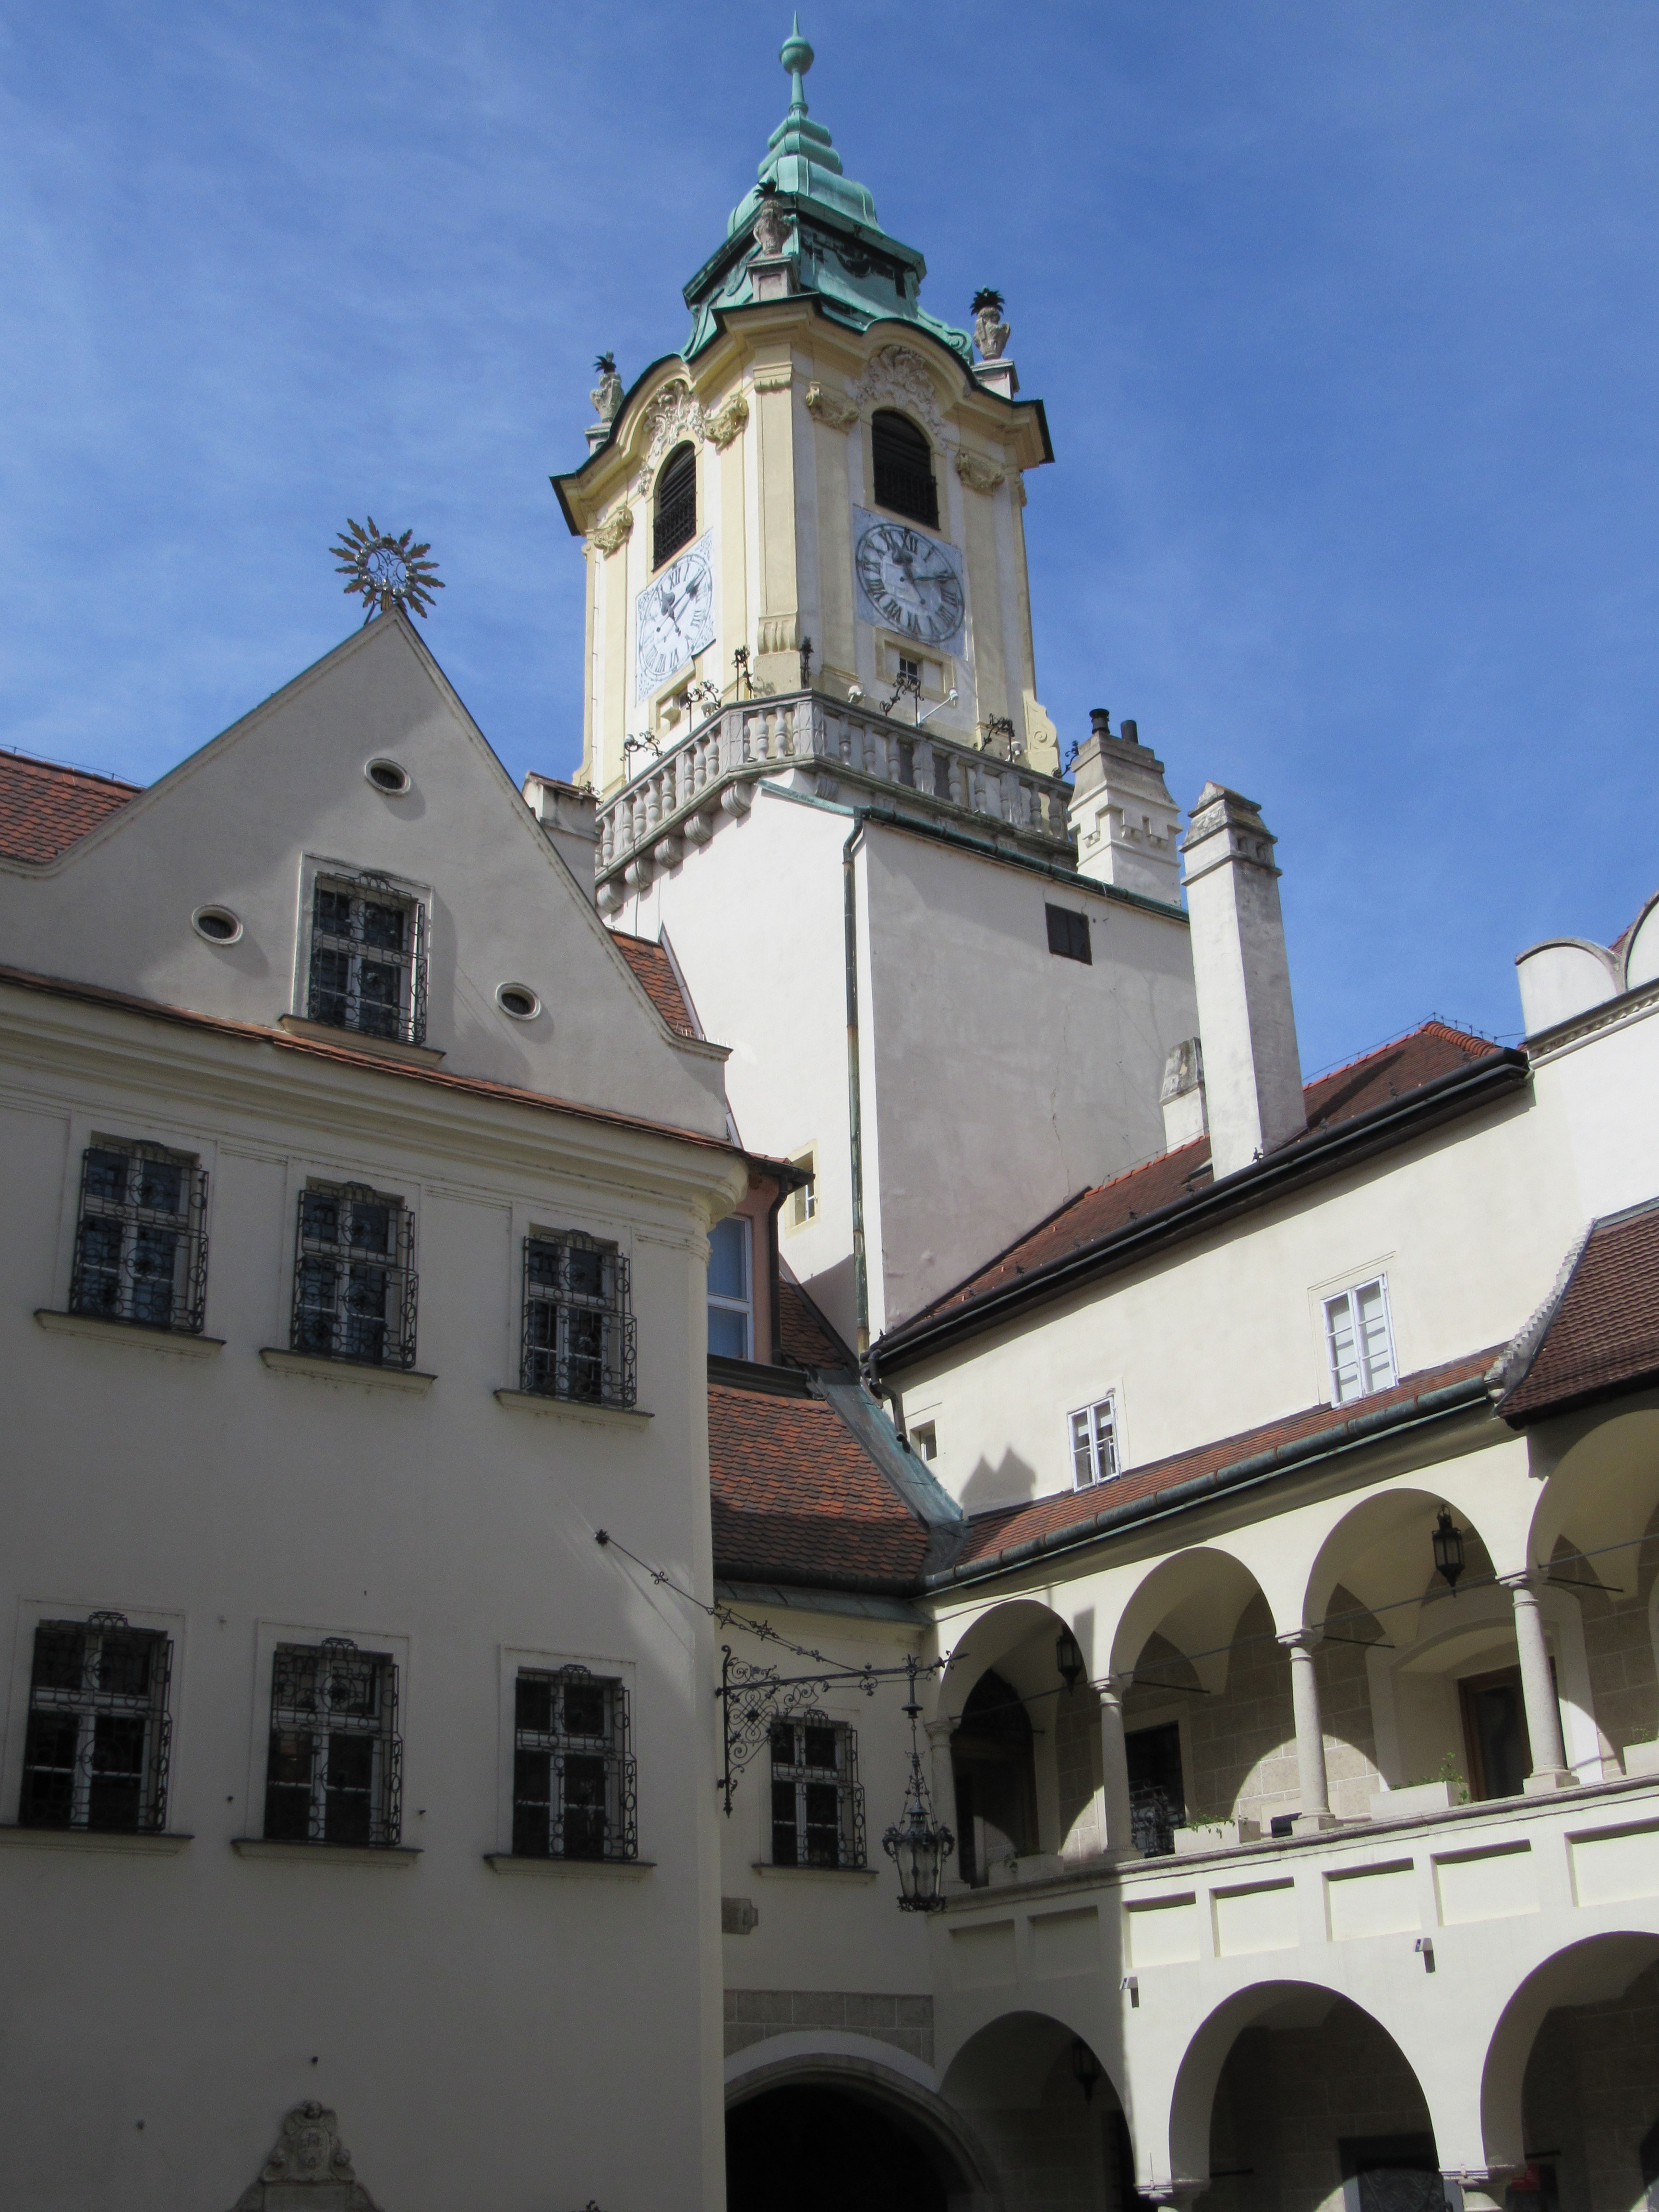
architecture, town, building, chateau, tower, facade, church, cathedral, tourism, place of worship, bell tower, monastery, synagogue, center, basilica, bratislava, slovakia, tours, spanish missions in california